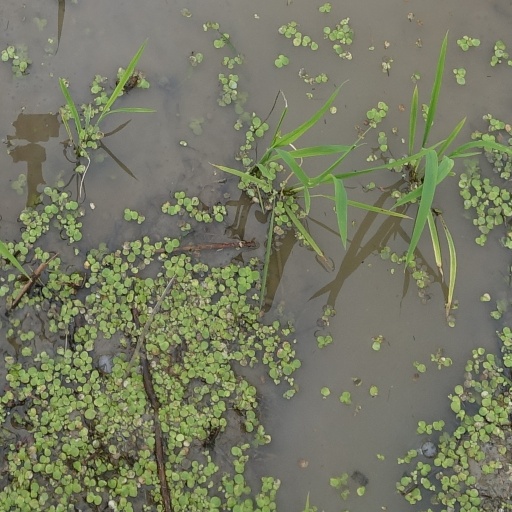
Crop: rice